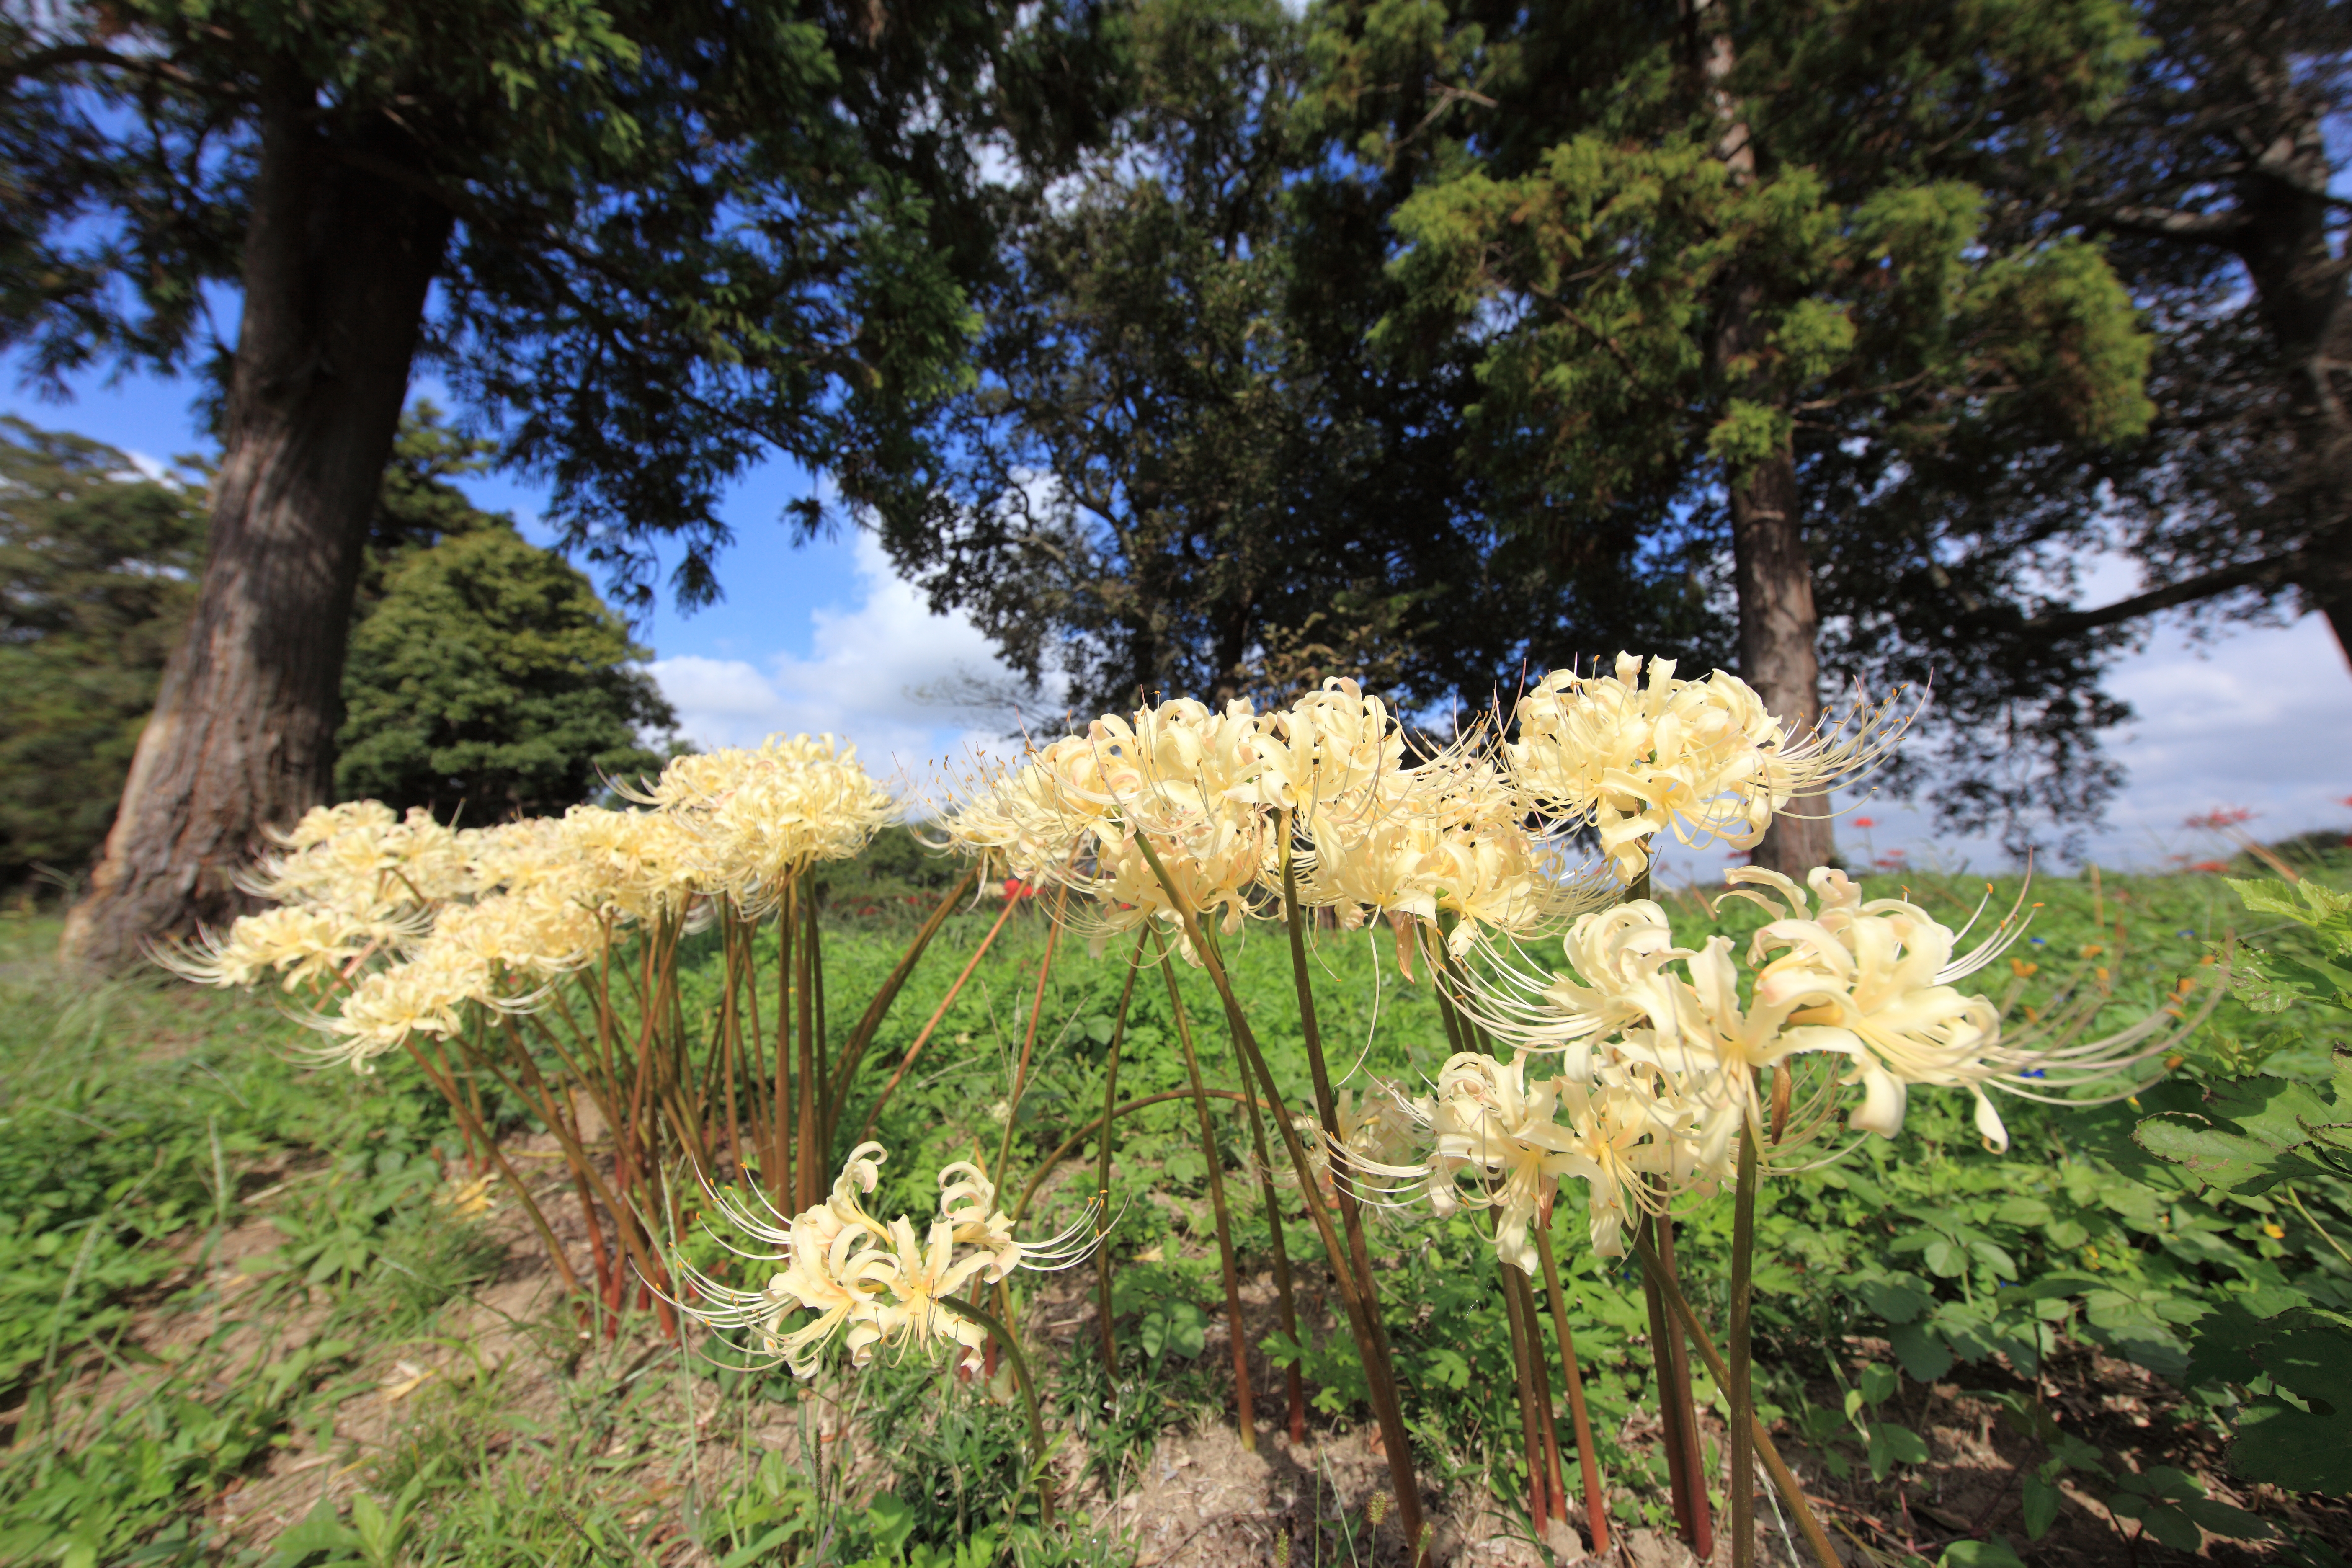
tree, blossom, plant, flower, high, botany, garden, flora, wildflower, shrub, 5d, hires, woodland, radiata, markii, hi, res, resolution, ibaraki, toride, lycoris, redspiderlily, flowering plant, woody plant, land plant